Suite (Penderecki)

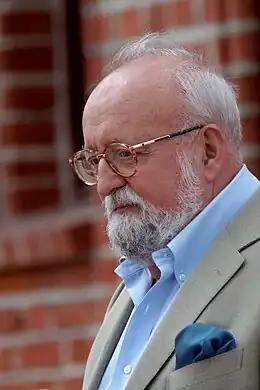
Penderecki in 2008

The Suite (formerly and alternatively entitled Divertimento) is a composition for solo cello by Polish composer Krzysztof Penderecki. The piece is well known for its typical chromatic melodies and for its recurrent use of pizzicati and col legno.